Madrid Arena

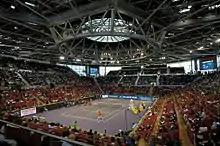
The arena during the Madrid Open in October 2005

The arena was built in 2002 as part of the facilities planned for the Madrid 2012 Olympic bid. It was expected to house basketball competitions. The first phase was about in 2002, expanded the following year.